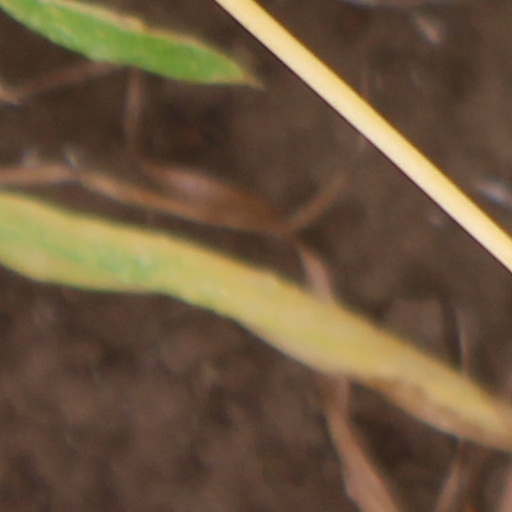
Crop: wheat